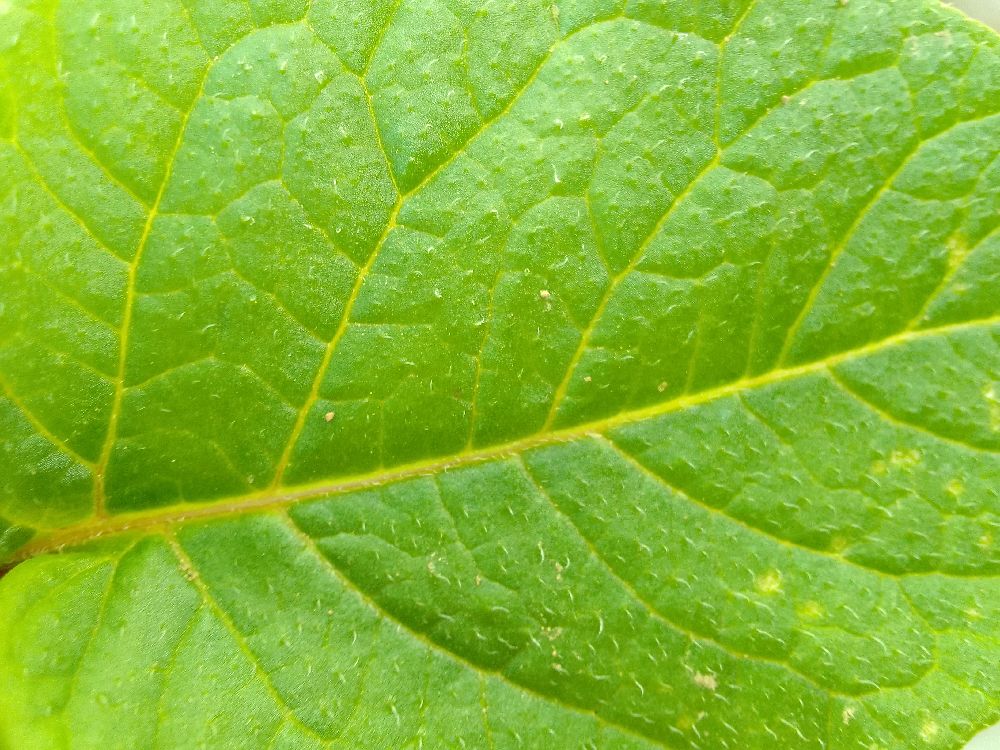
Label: Healthy